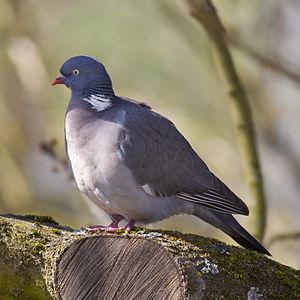
Le Pigeon ramier ou Palombe est la plus grande et la plus commune des espèces de pigeons européens : il pèse de 460 à 570 grammes, son envergure est de 75 à 80 centimètres et sa longueur de 40 à 42 centimètres. Il est répandu aussi bien en forêt que dans les milieux urbains ou ruraux. La colonisation des grandes villes est plus récente que celle réalisée par le pigeon biset. Les pigeons ramiers reviennent au nid initial de génération en génération pendant des dizaines d'années.
Le Pigeon trocaz est une espèce d'oiseaux de la famille des Columbidae et endémique de l'île de Madère. C'est un oiseau gris avec une gorge rosée, une marque argentée sur la nuque, et qui se distingue du Pigeon ramier, fortement apparenté, par l'absence de marques blanches sur ses ailes. Son cri est un gazouillis caractéristique de quatre notes, un peu plus faible que celui du Pigeon ramier. Malgré son aspect volumineux et sa longue queue, il a un vol rapide et direct.
Le Site de Grand Intérêt Biologique des Viviers, plus connu sous le nom de Terril des Viviers est un ancien site de charbonnage s'étendant à l'est de Gilly, section de la ville de Charleroi.